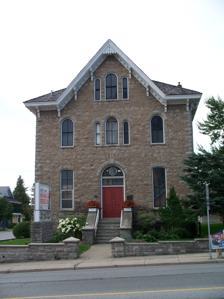
Building: Niagara Falls History Museum
Country: Canada
Year built: 1874
Local history museum The museum building, the old Stamford Township Hall, built in 1874 The Niagara Falls History Museum is a local history museum in the city of Niagara Falls , Ontario , Canada . The Museum is housed in the old Stamford Township Hall , which was built in 1874. In 1974, the building was designated as a "Historic Building" under the Ontario Heritage Act . The Lundy's Lane Historical Society was given the building in 1971, and it became the Lundy's Lane Historical Museum . On January 1, 2010, the City of Niagara Falls took over the running of the museum and it became known as the Niagara Falls History Museum. The museum includes a large collection relating to the history of Niagara Falls. It underwent a CA$12 million renovation and expansion program, reopening to the public on July 21, 2012. The improvements were designed by Moriyama and Teshima , a Toronto -based architecture firm. The Museum is close to the Drummond Hill Cemetery , where the Battle of Lundy's Lane took place in 1812. References